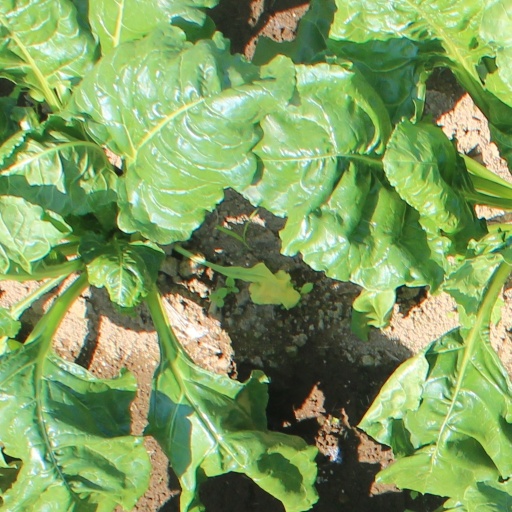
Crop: sugar beet